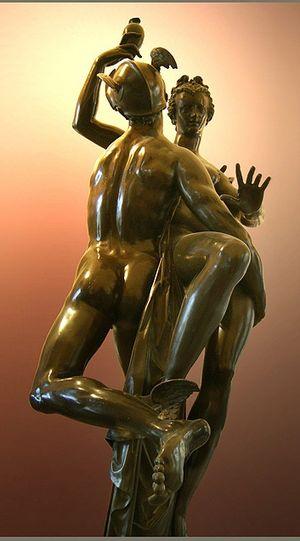
Mercure enlevant Psyché? Bronze, 1593, exécuté pour l'empereur Rodolphe II. Português: Mercúrio levando Psiquê com o vaso de Perséfone para o Olimpo. Bronze, 1593.